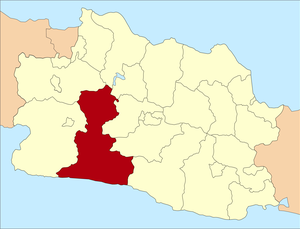
Le kabupaten de Cianjur, en indonésien Kabupaten Cianjur, est un kabupaten d'Indonésie de la province de Java occidental. Son chef-lieu, la ville de Cianjur peuplée d'environ 100 000 habitants, est située sur la route allant de Jakarta, la capitale de l'Indonésie, et Bandung, la capitale de la province.